The Wound of Separation

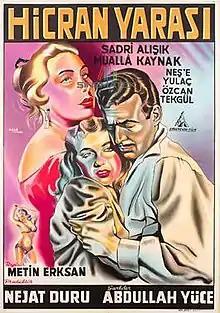
Film poster

The Wound of Separation is a 1959 Turkish romantic drama film directed by Metin Erksan. It stars Sadri Alisik, Mualla Kaynak, and Nese Yulaç.